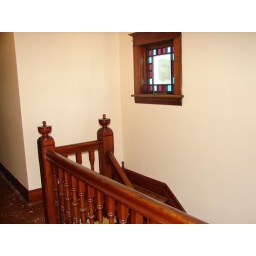
This shows the top of the stairs and one of the stained glass windows. The woodwork in this house sold us.